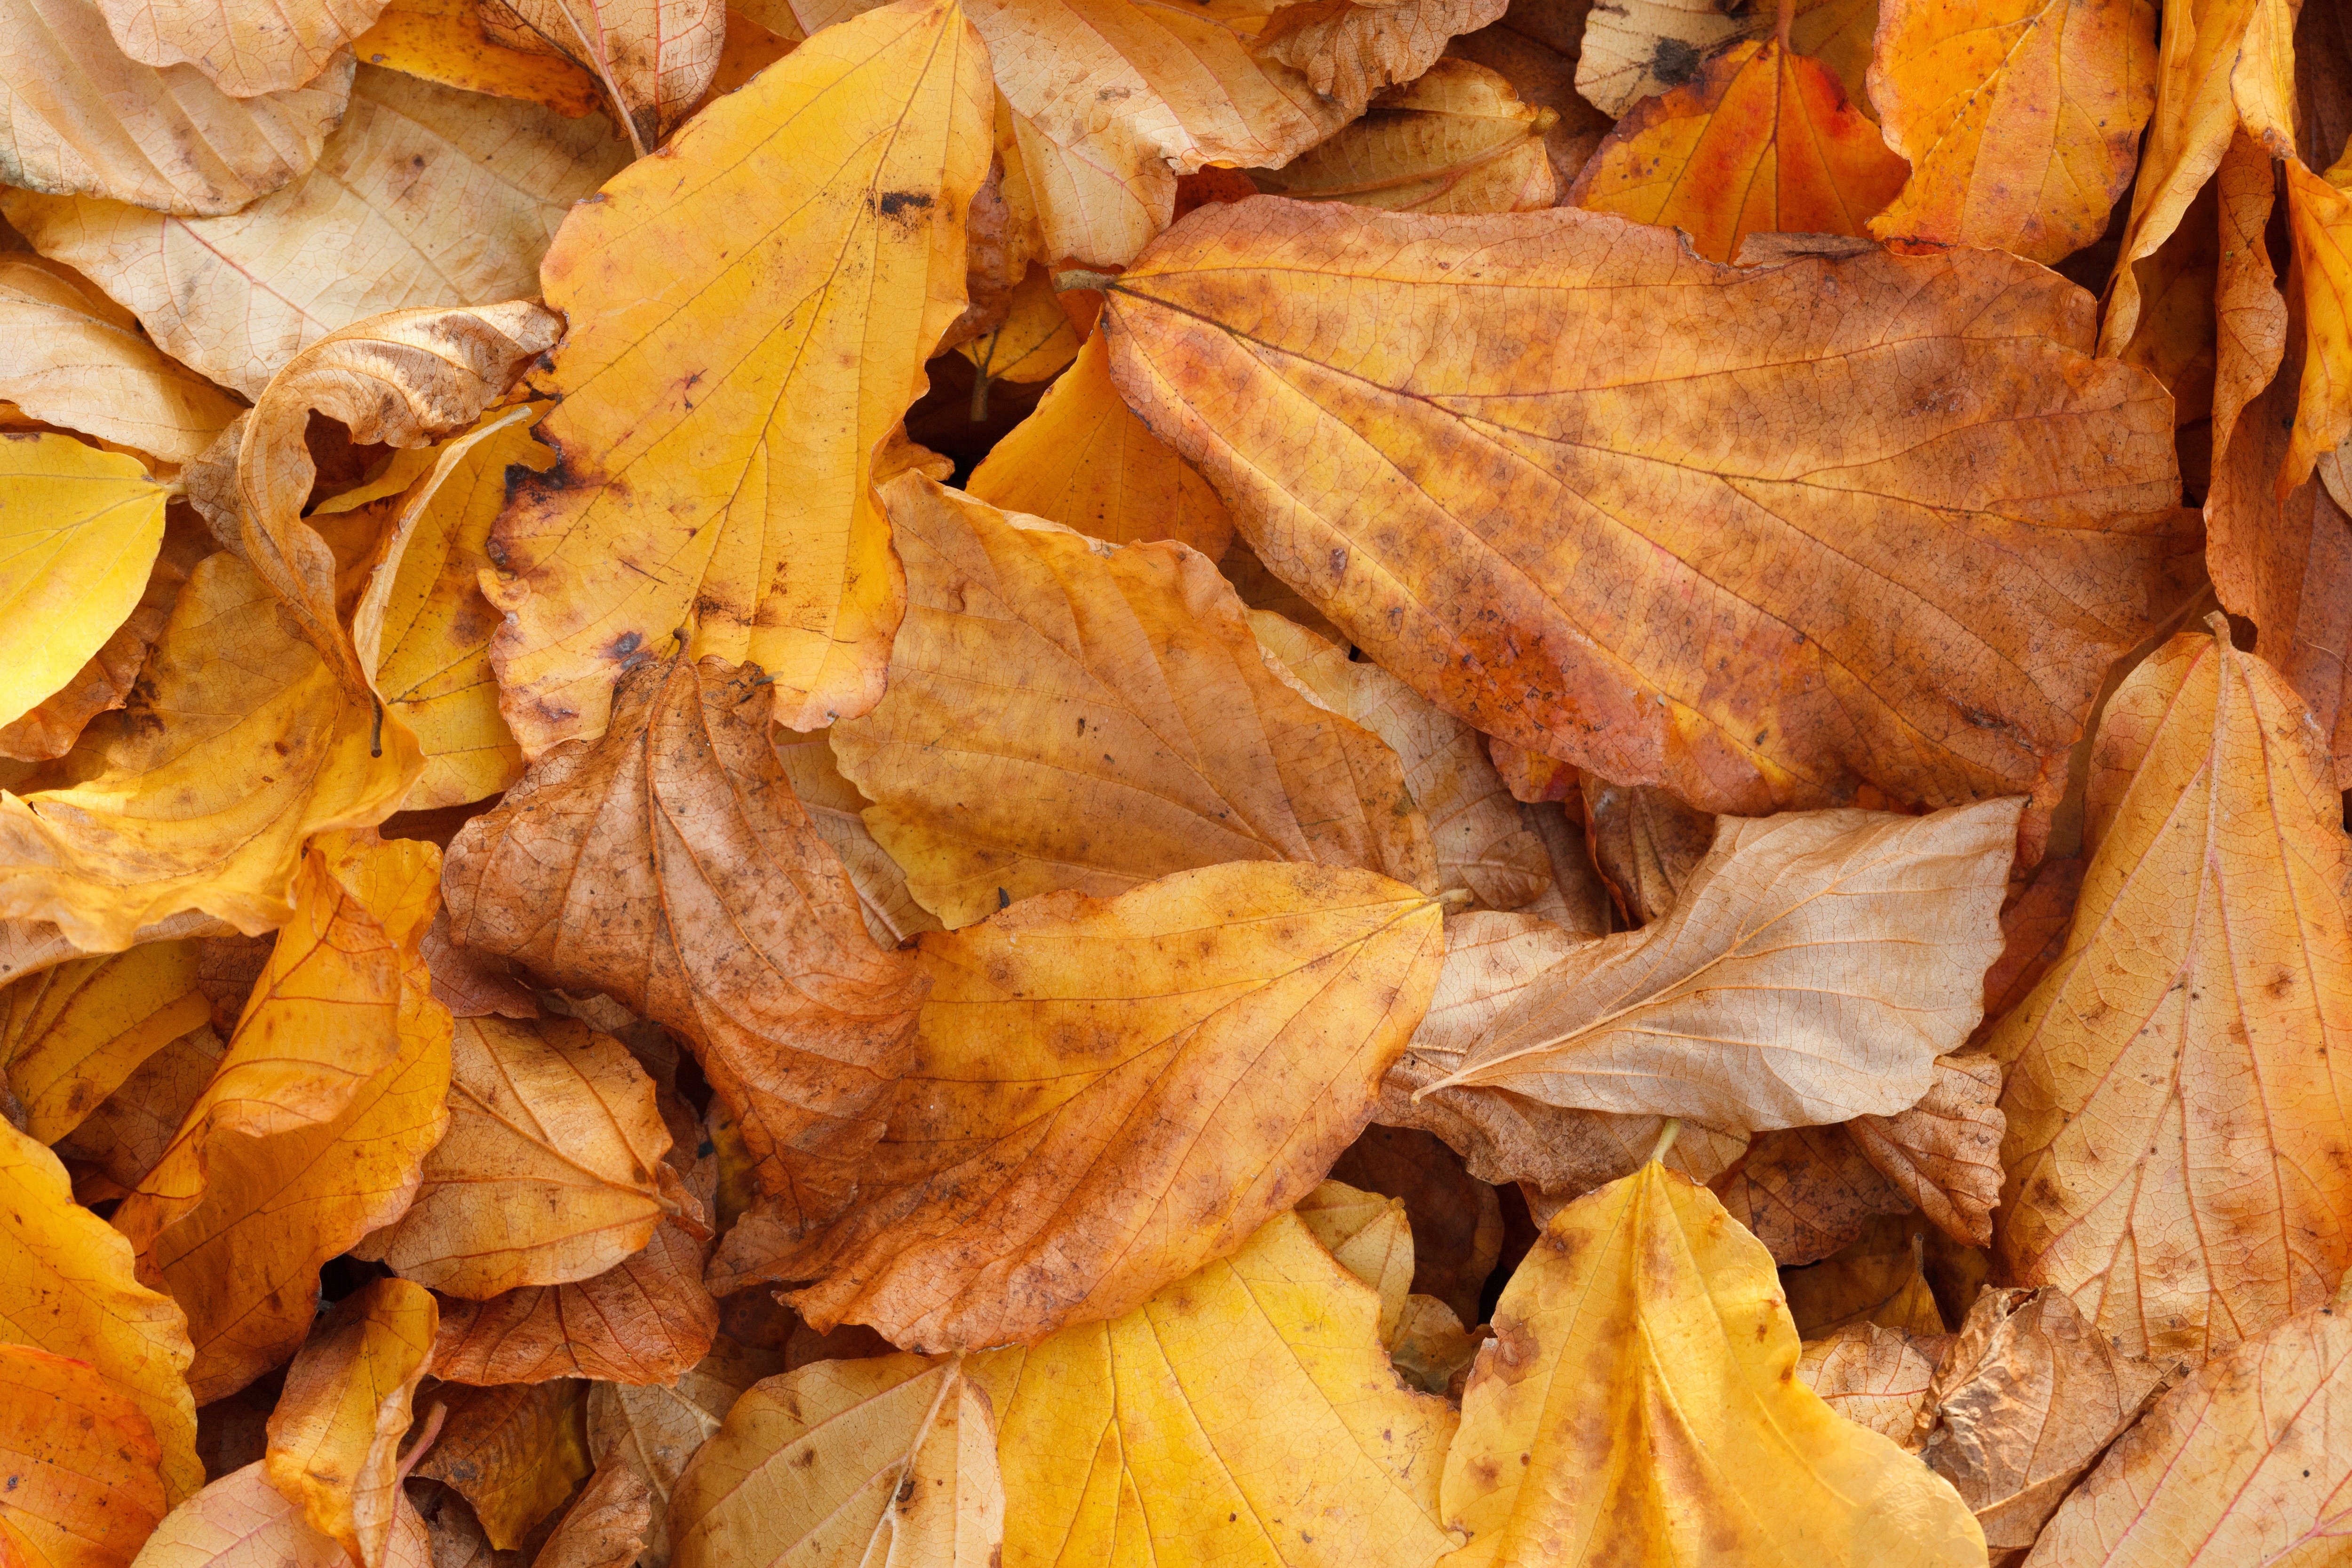
tree, nature, abstract, plant, wood, texture, leaf, fall, trunk, orange, pattern, food, produce, color, autumn, yellow, season, maple leaf, leaves, background, bright, deciduous, flowering plant, maidenhair tree, woody plant, land plant